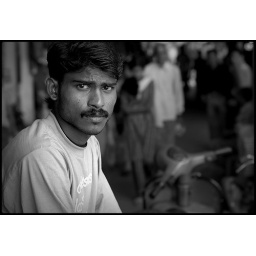
A man sitting on the main market street in Rishikesh.